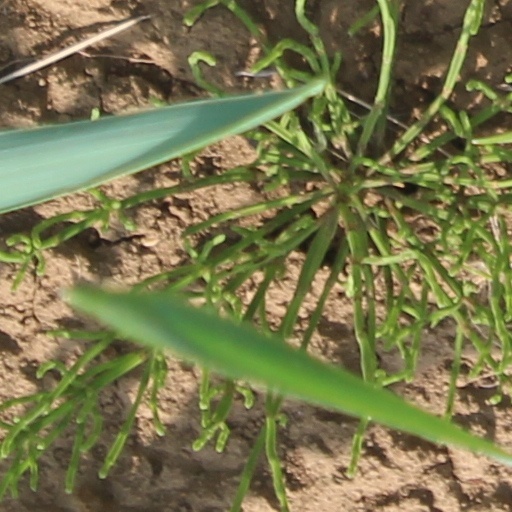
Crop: wheat